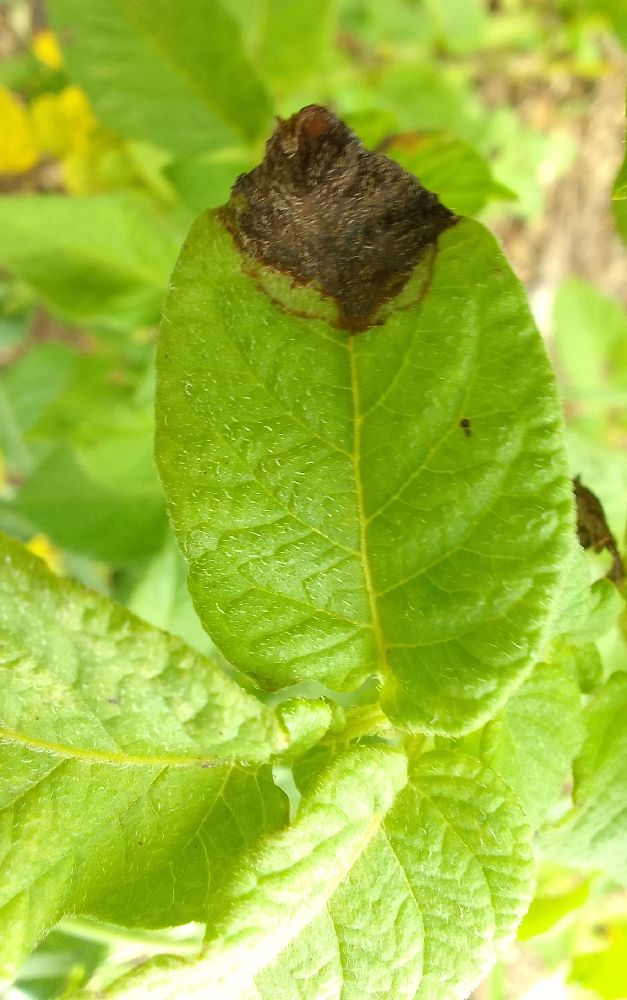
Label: Late blight